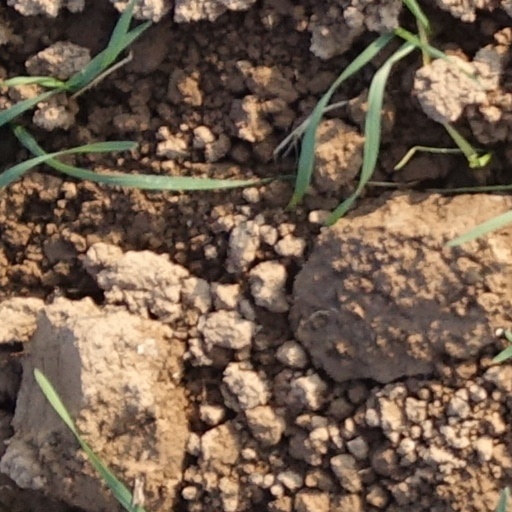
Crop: wheat